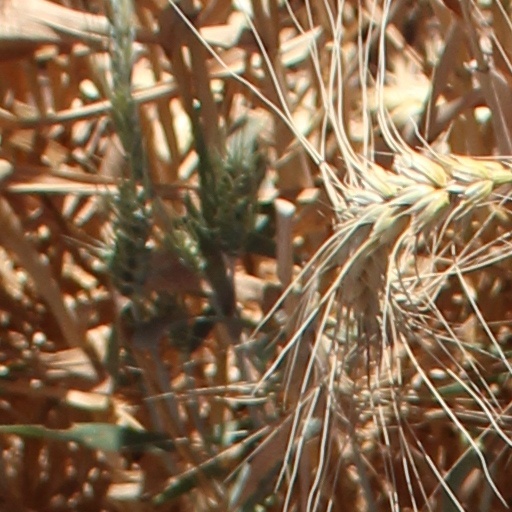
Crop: wheat